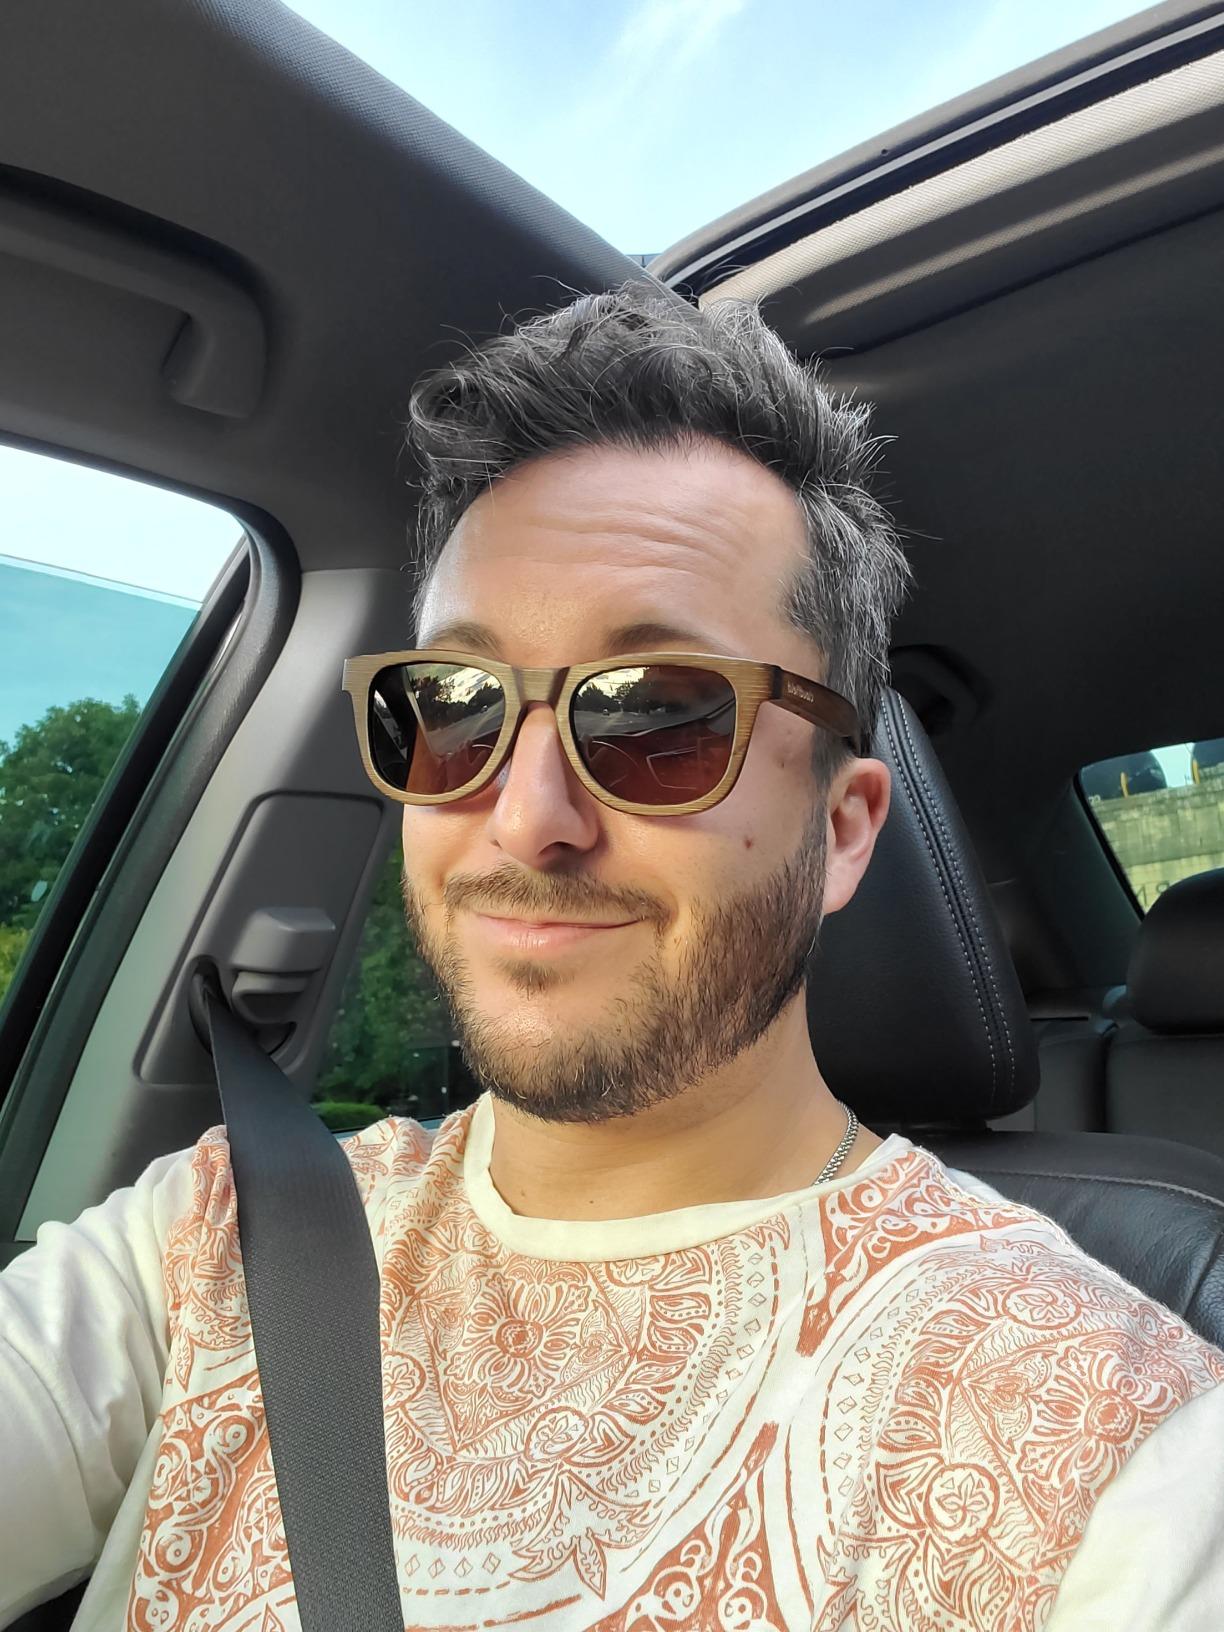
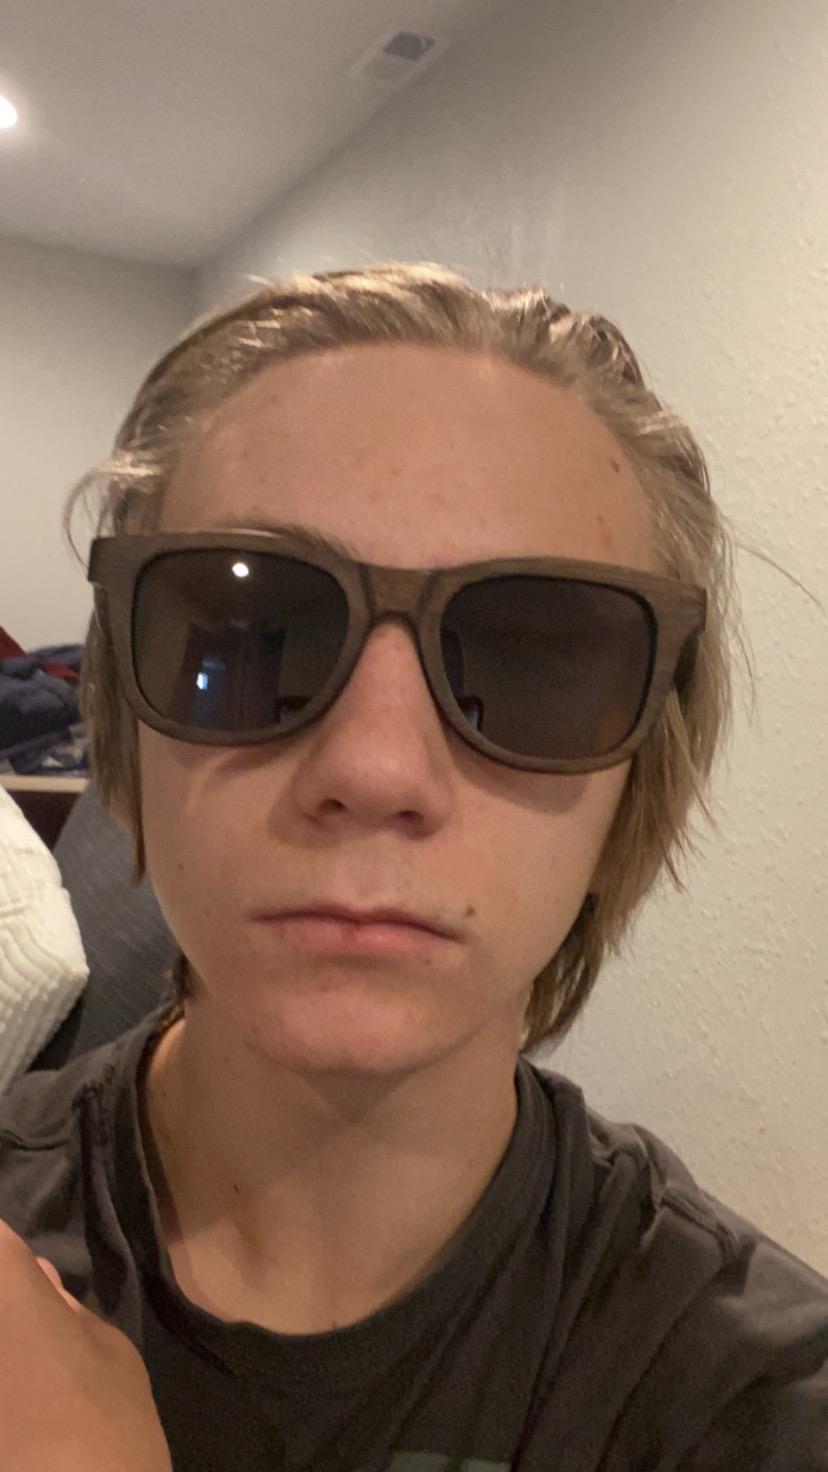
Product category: accessories_sunglasses
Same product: yes